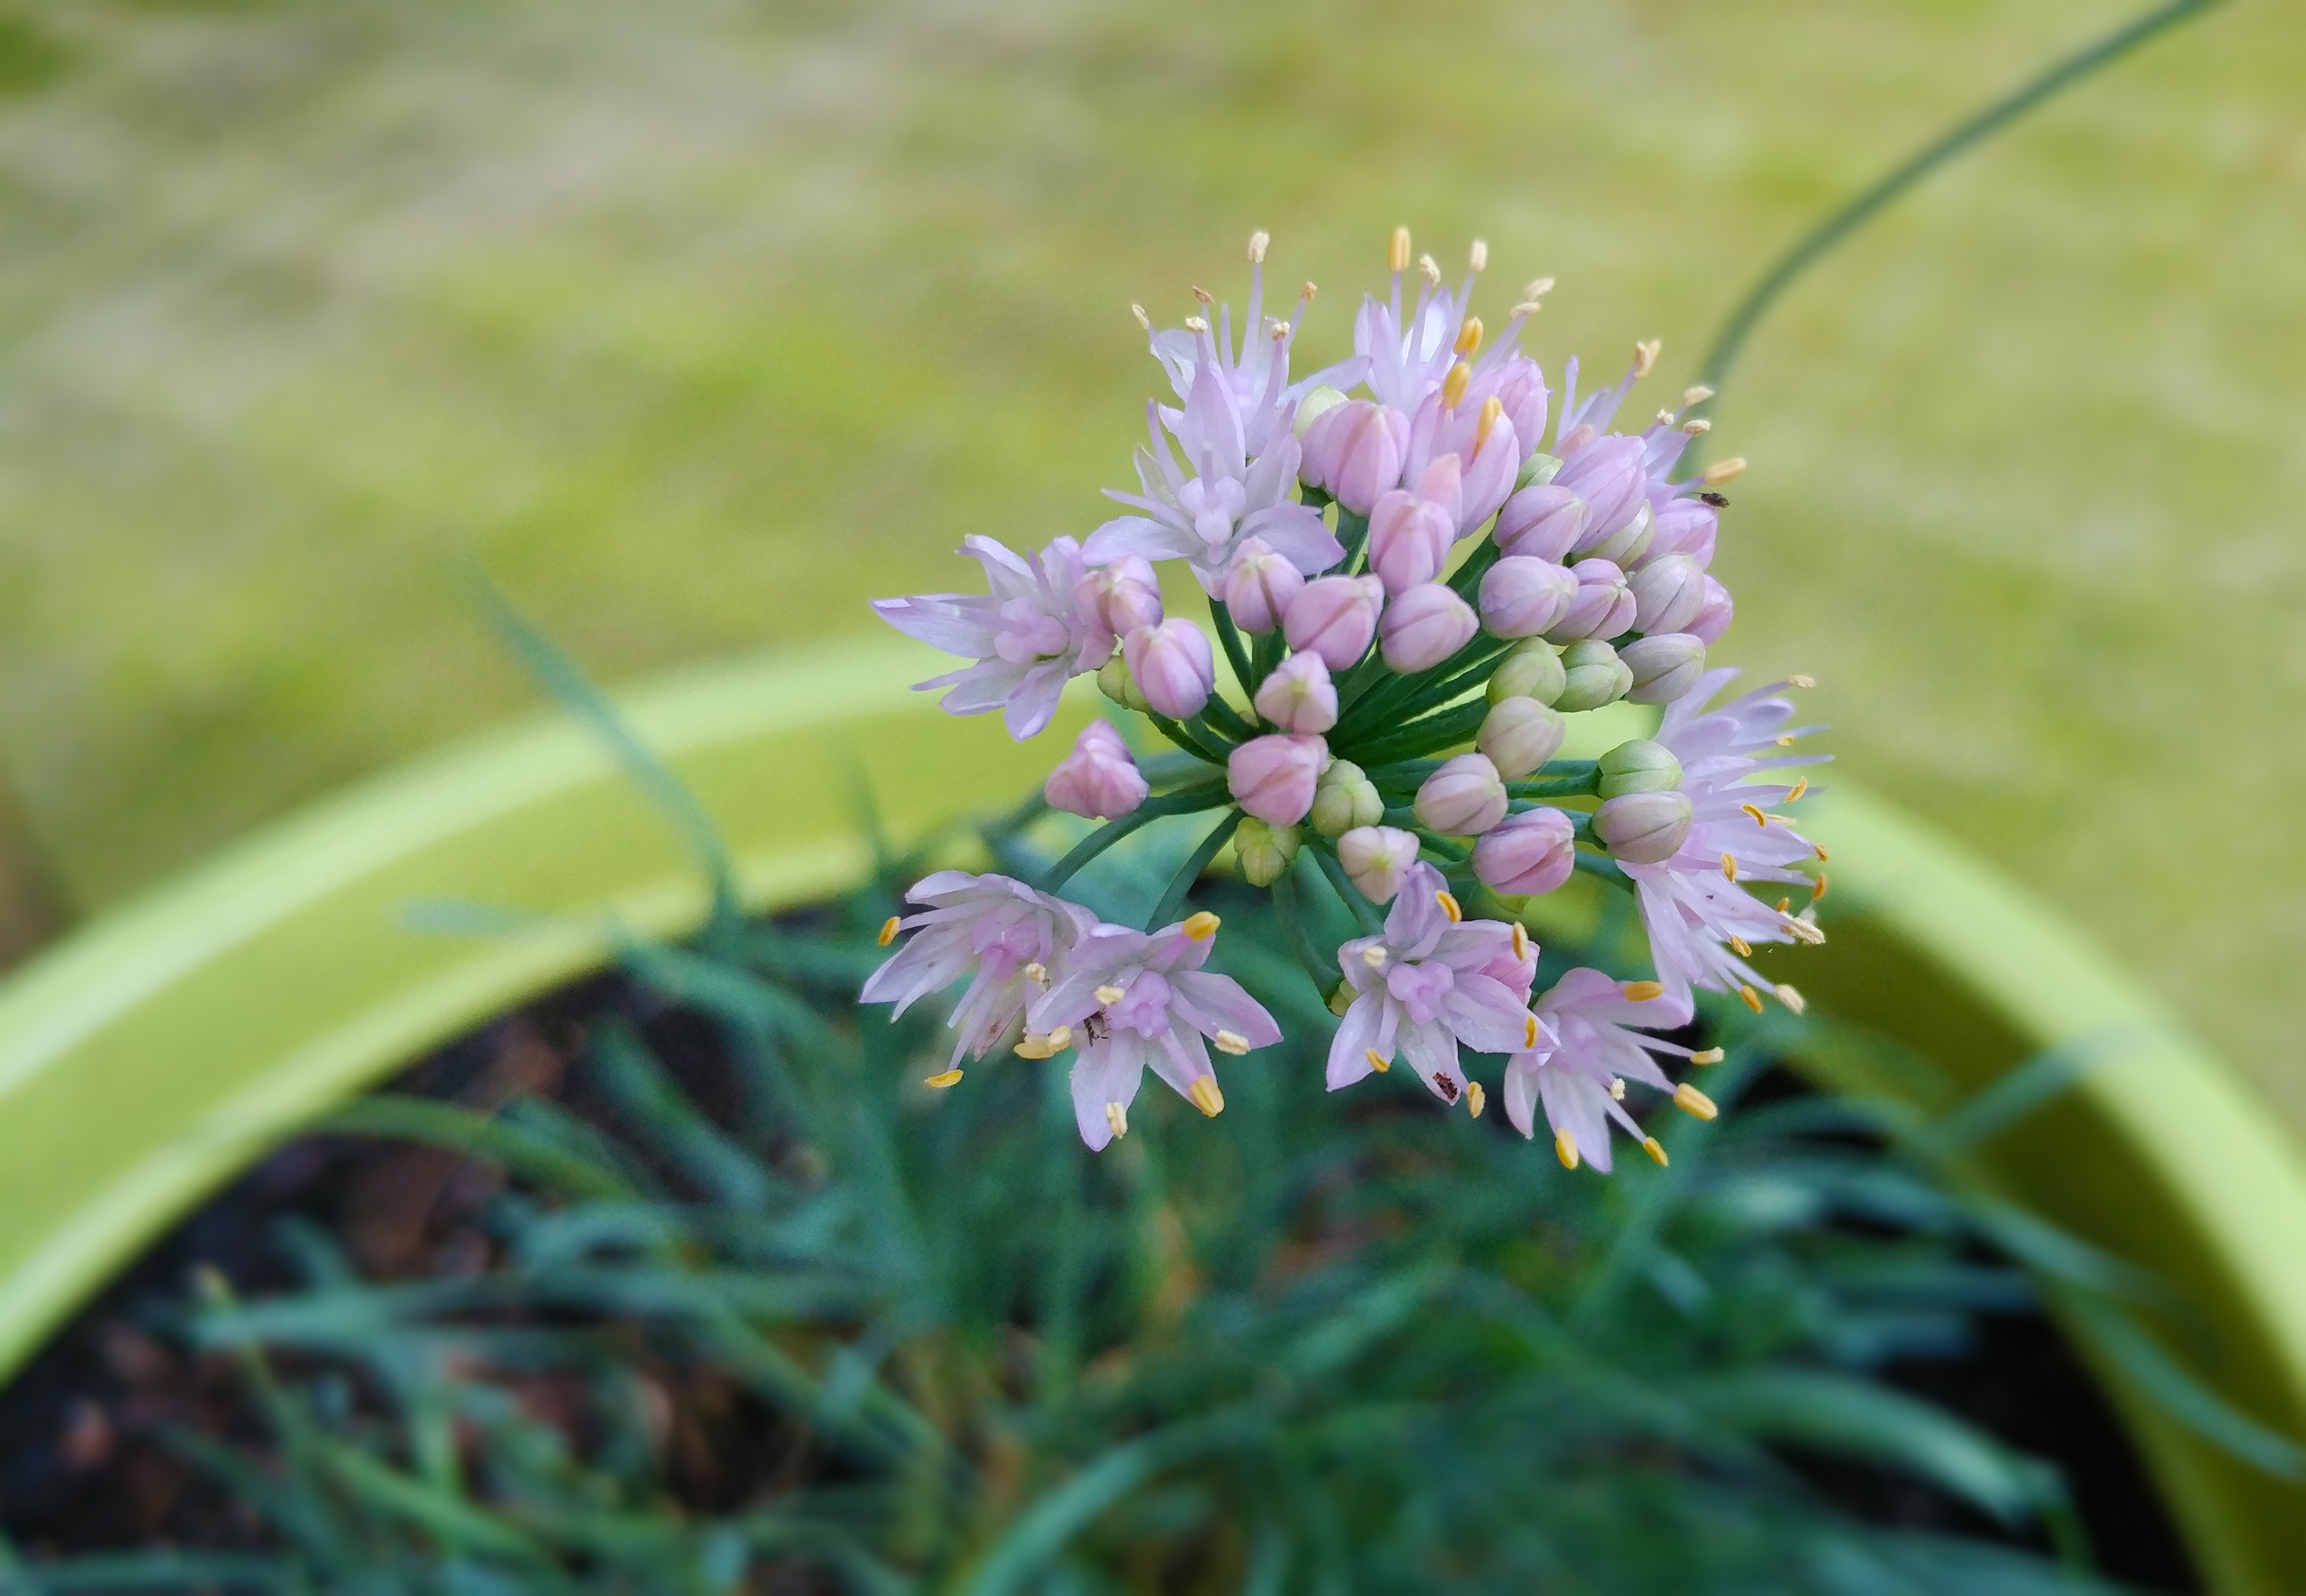
nature, blossom, plant, meadow, flower, bloom, green, herb, natural, botany, blooming, garden, pink, flora, perennial, botanical, wildflower, gardening, horticulture, macro photography, inflorescence, flowering plant, nodding onion, lady's leek, allium cernuum, plant stem, land plant